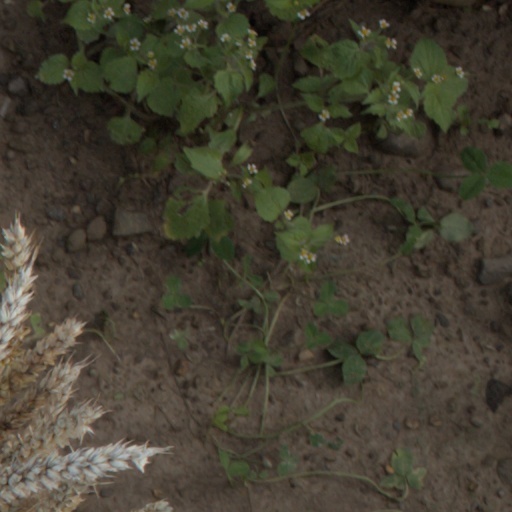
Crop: wheat